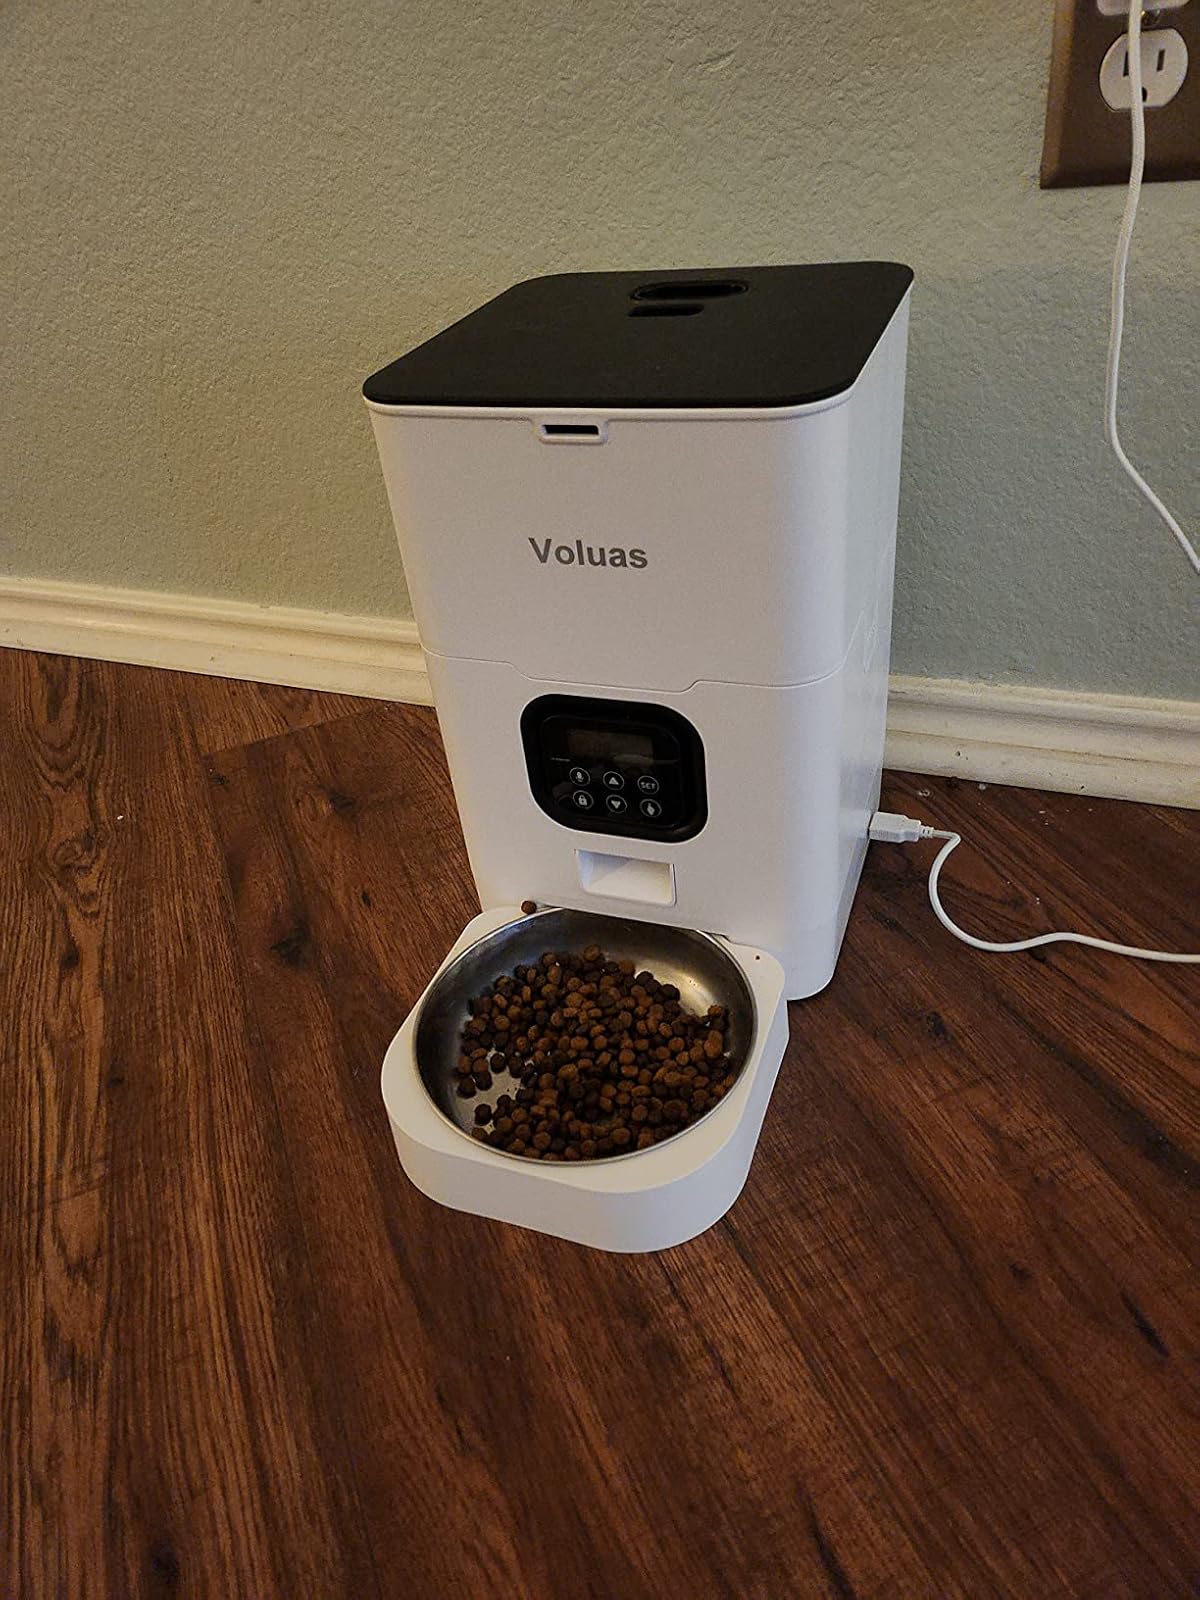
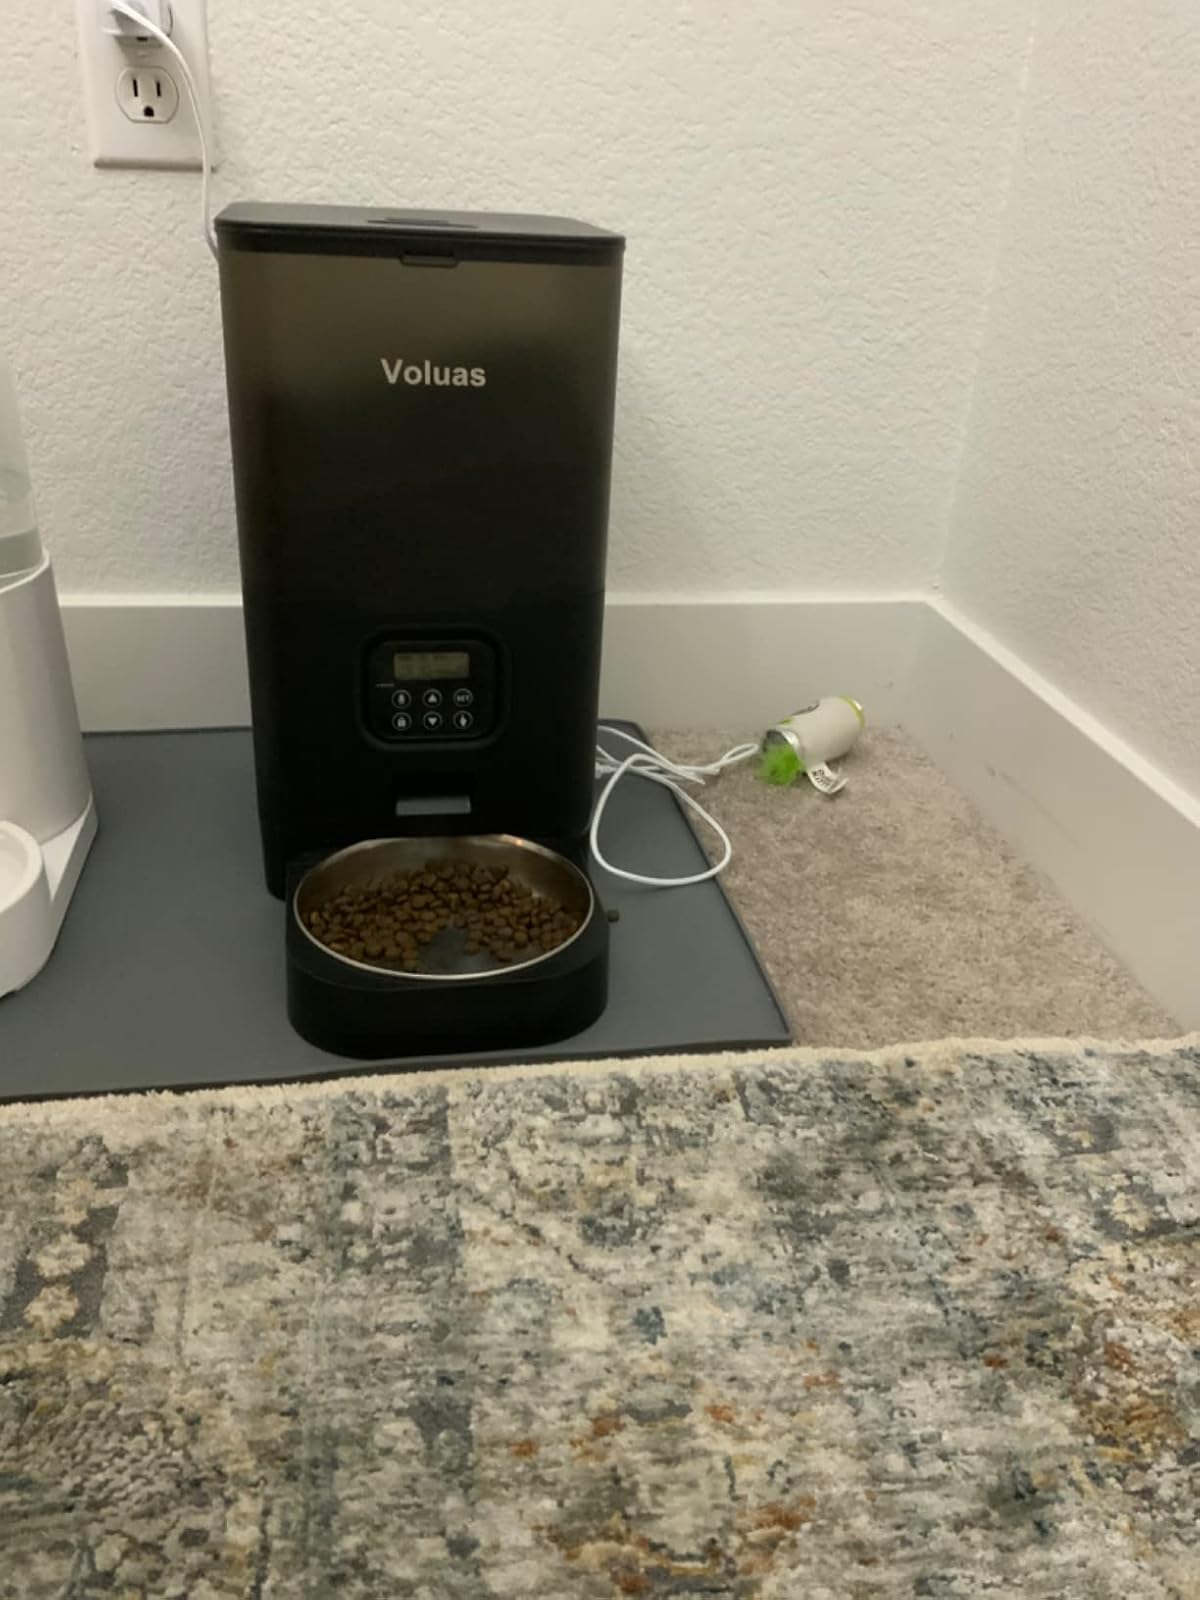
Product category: items_feeder
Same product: no